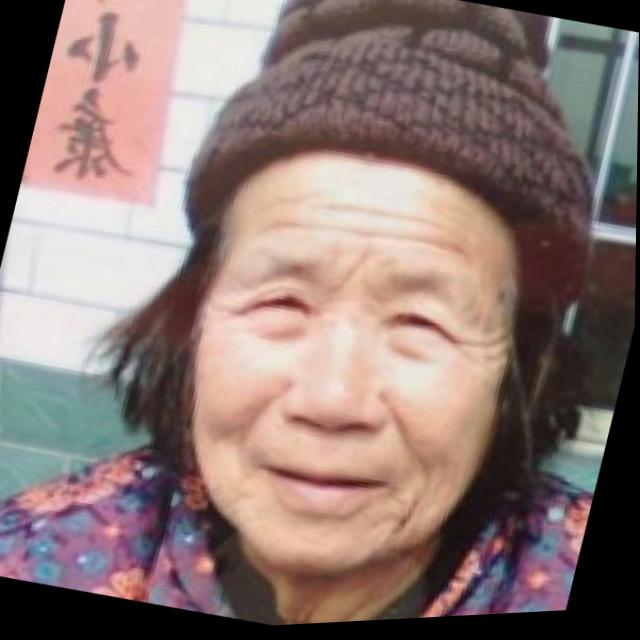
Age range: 65+